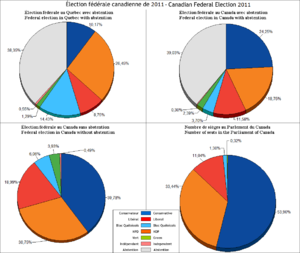
Résultats de l'élection fédérale canadienne de 2011 avec des diagrammes circulaires.
Lors d'une élection, d'un référendum ou plus généralement d'une délibération, le comportement d’abstention correspond au fait de ne pas participer au nombre des suffrages exprimés lors d'un vote : les personnes qui s'abstiennent sont qualifiées d'« abstentionnistes ».